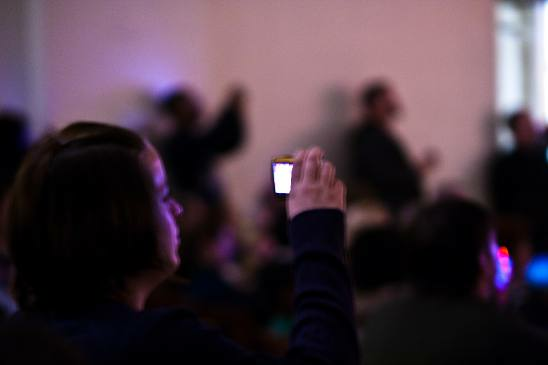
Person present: Yes